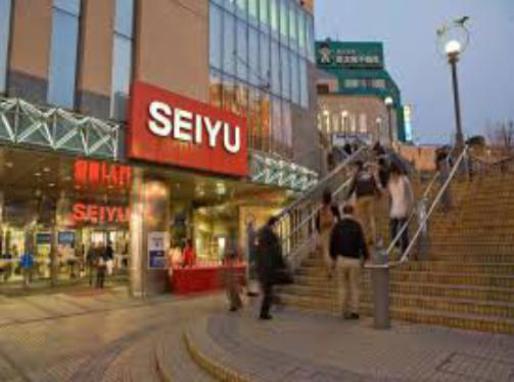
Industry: Necessities